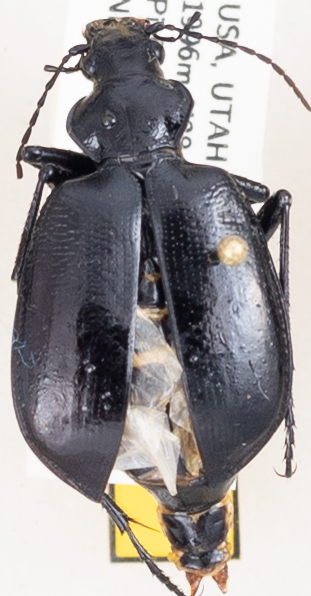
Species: Calosoma sponsa
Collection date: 2019-06-11
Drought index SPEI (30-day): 1.348
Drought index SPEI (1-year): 0.45
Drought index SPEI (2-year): -0.944